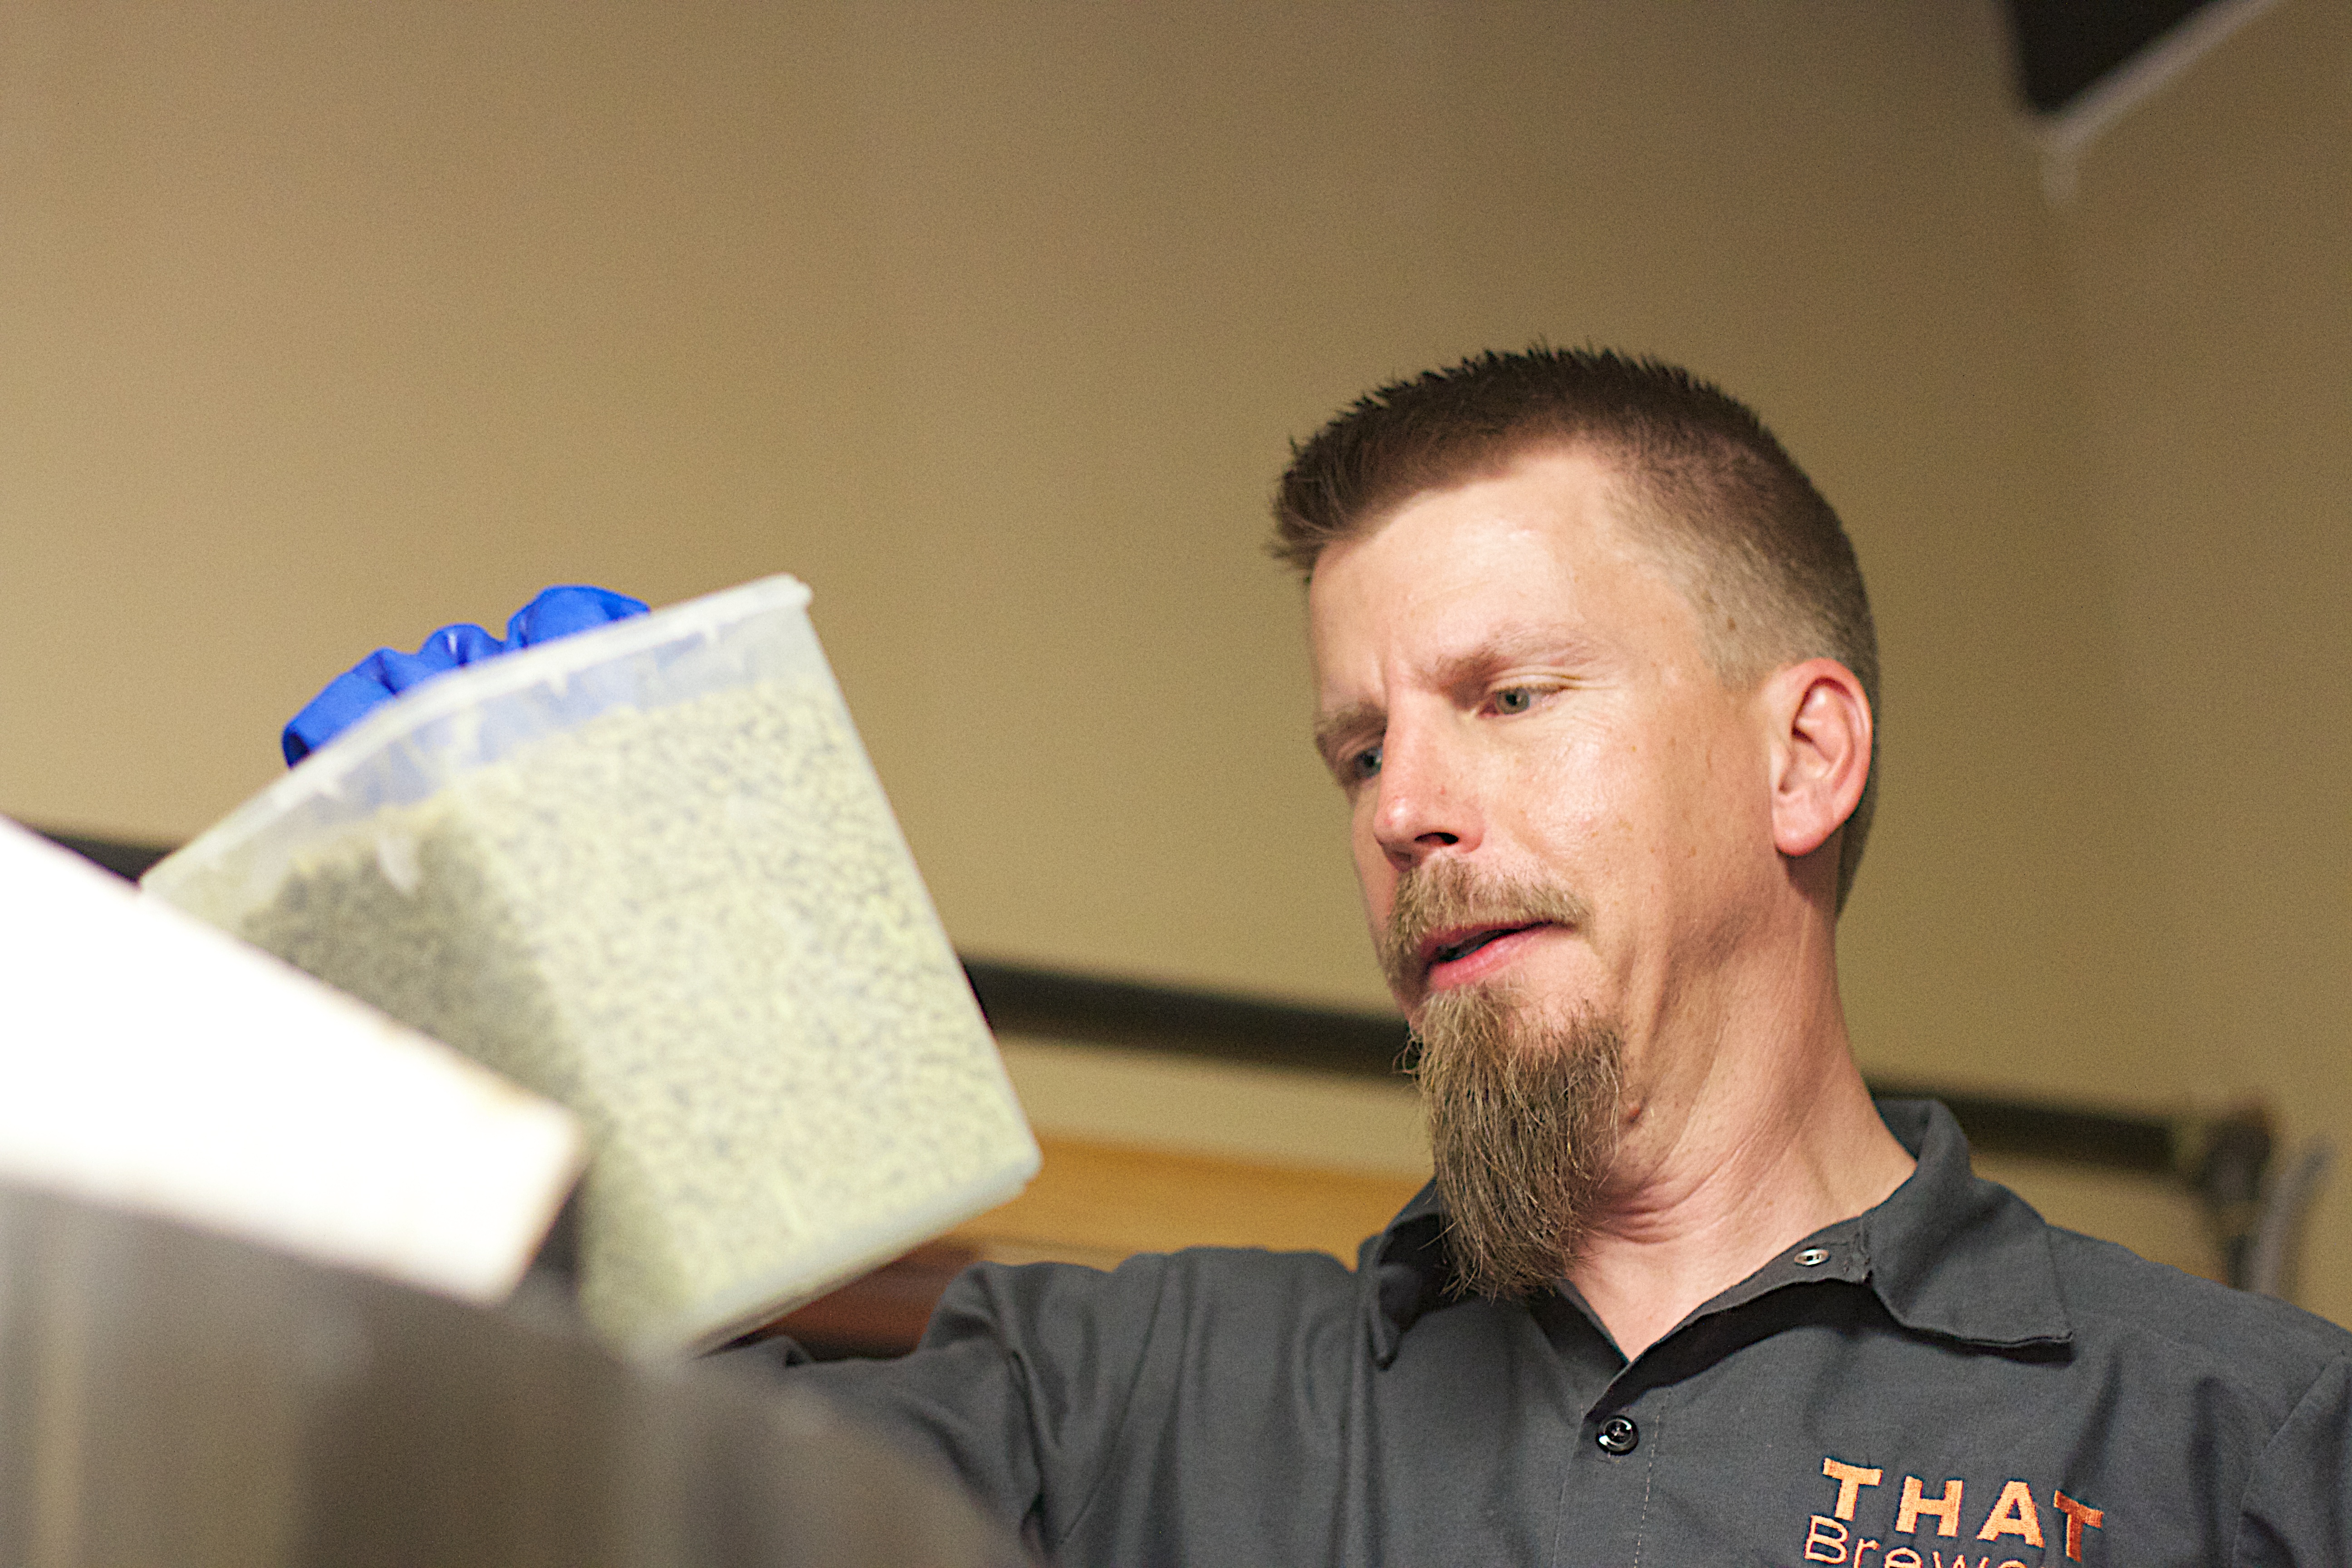
person, profession, beer, thatbrewery, facial hair